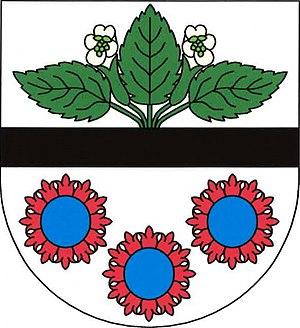
Doubravice est une commune du district de Trutnov, dans la région de Hradec Králové, en Tchéquie. Sa population s'élevait à 374 habitants en 2018.